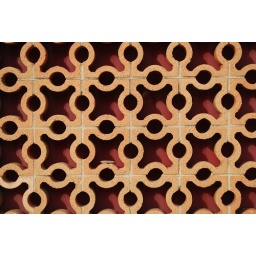
A brick design on the wall of an old building in Fort Worth